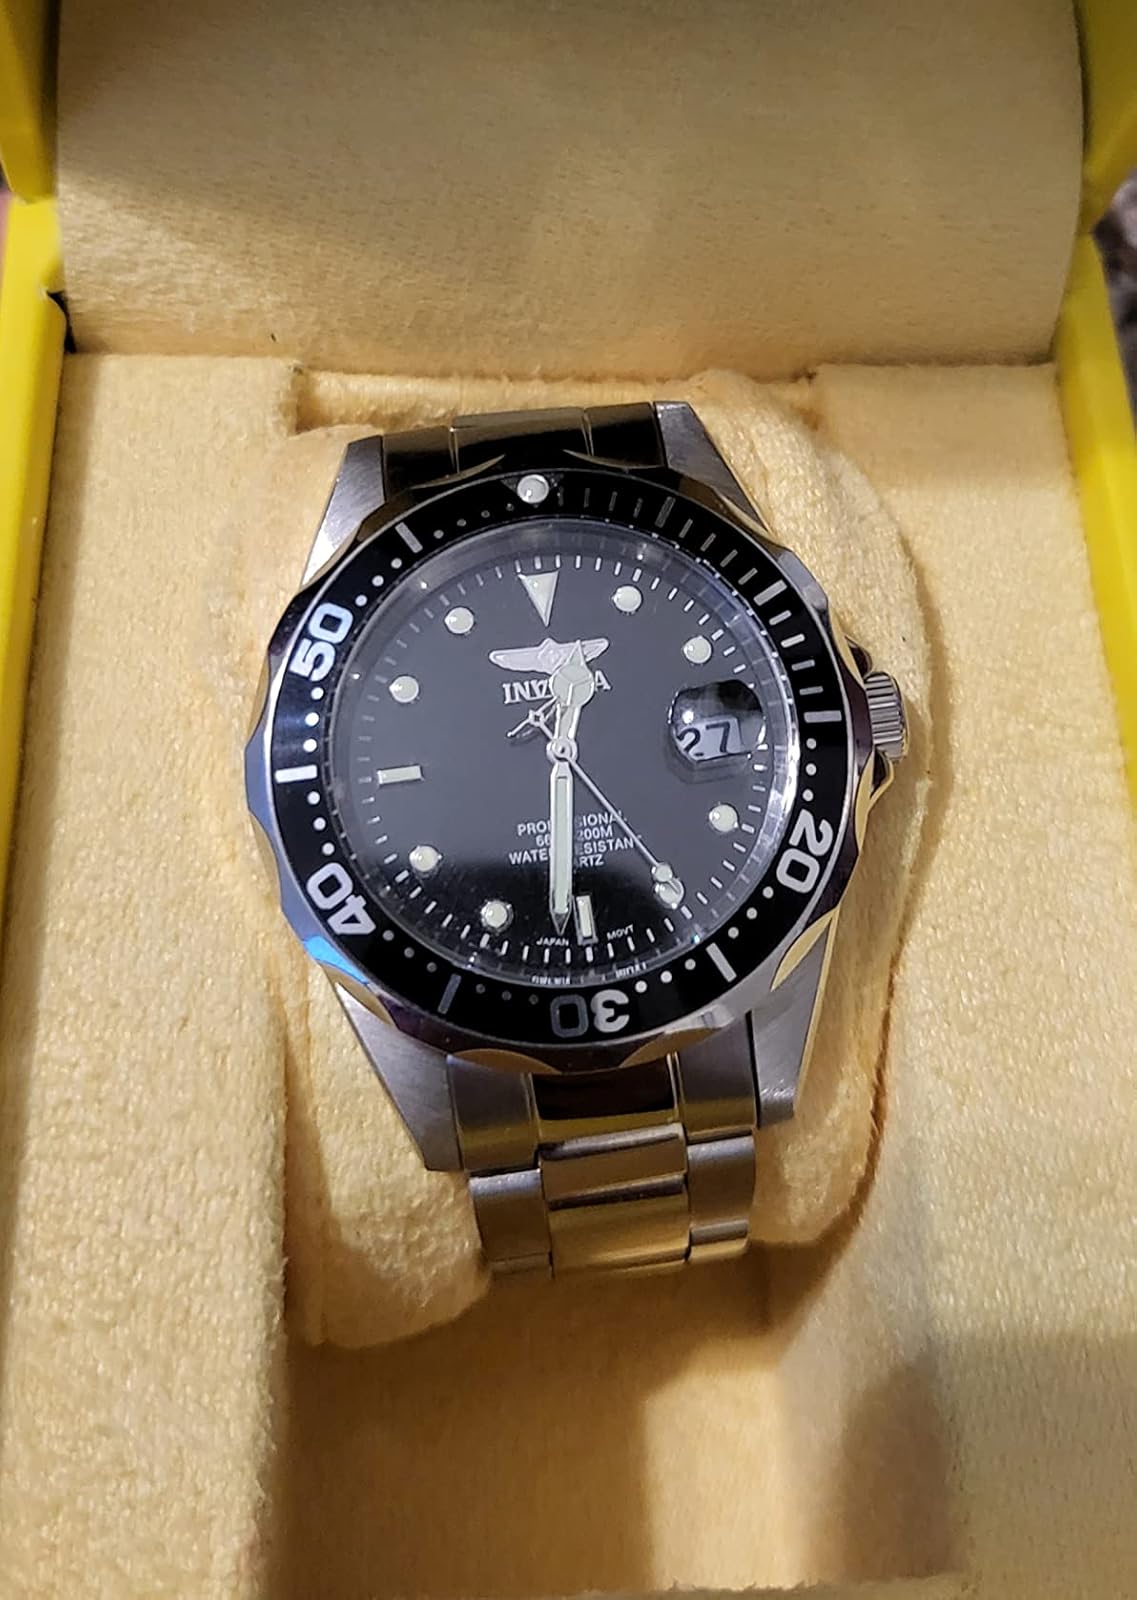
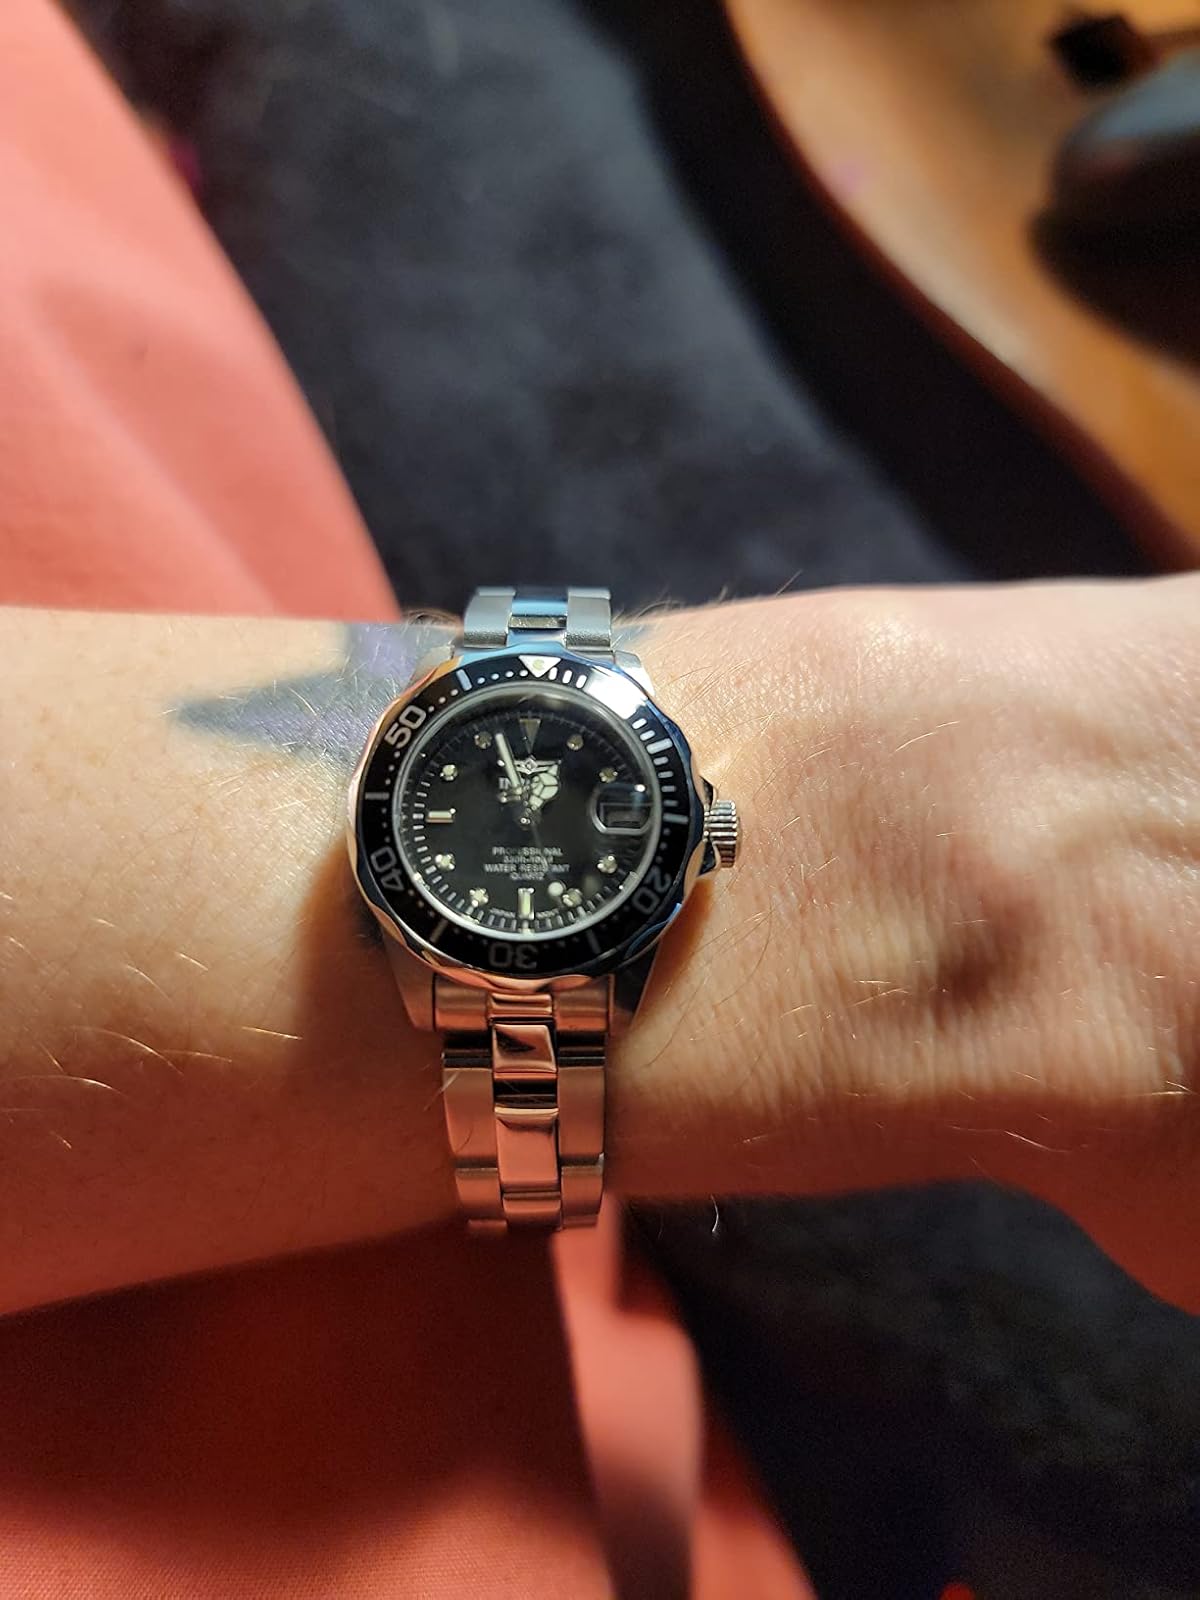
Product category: accessories_watch
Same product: yes